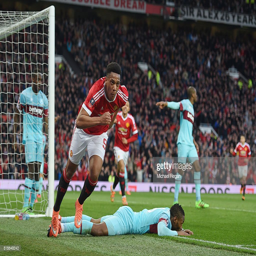
football player celebrates as he scores their first and equalising goal during the sixth round match .